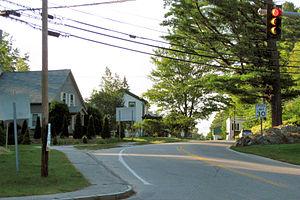
Campton est une municipalité américaine située dans le comté de Grafton au New Hampshire. Selon le recensement de 2010, sa population est de 3 333 habitants.